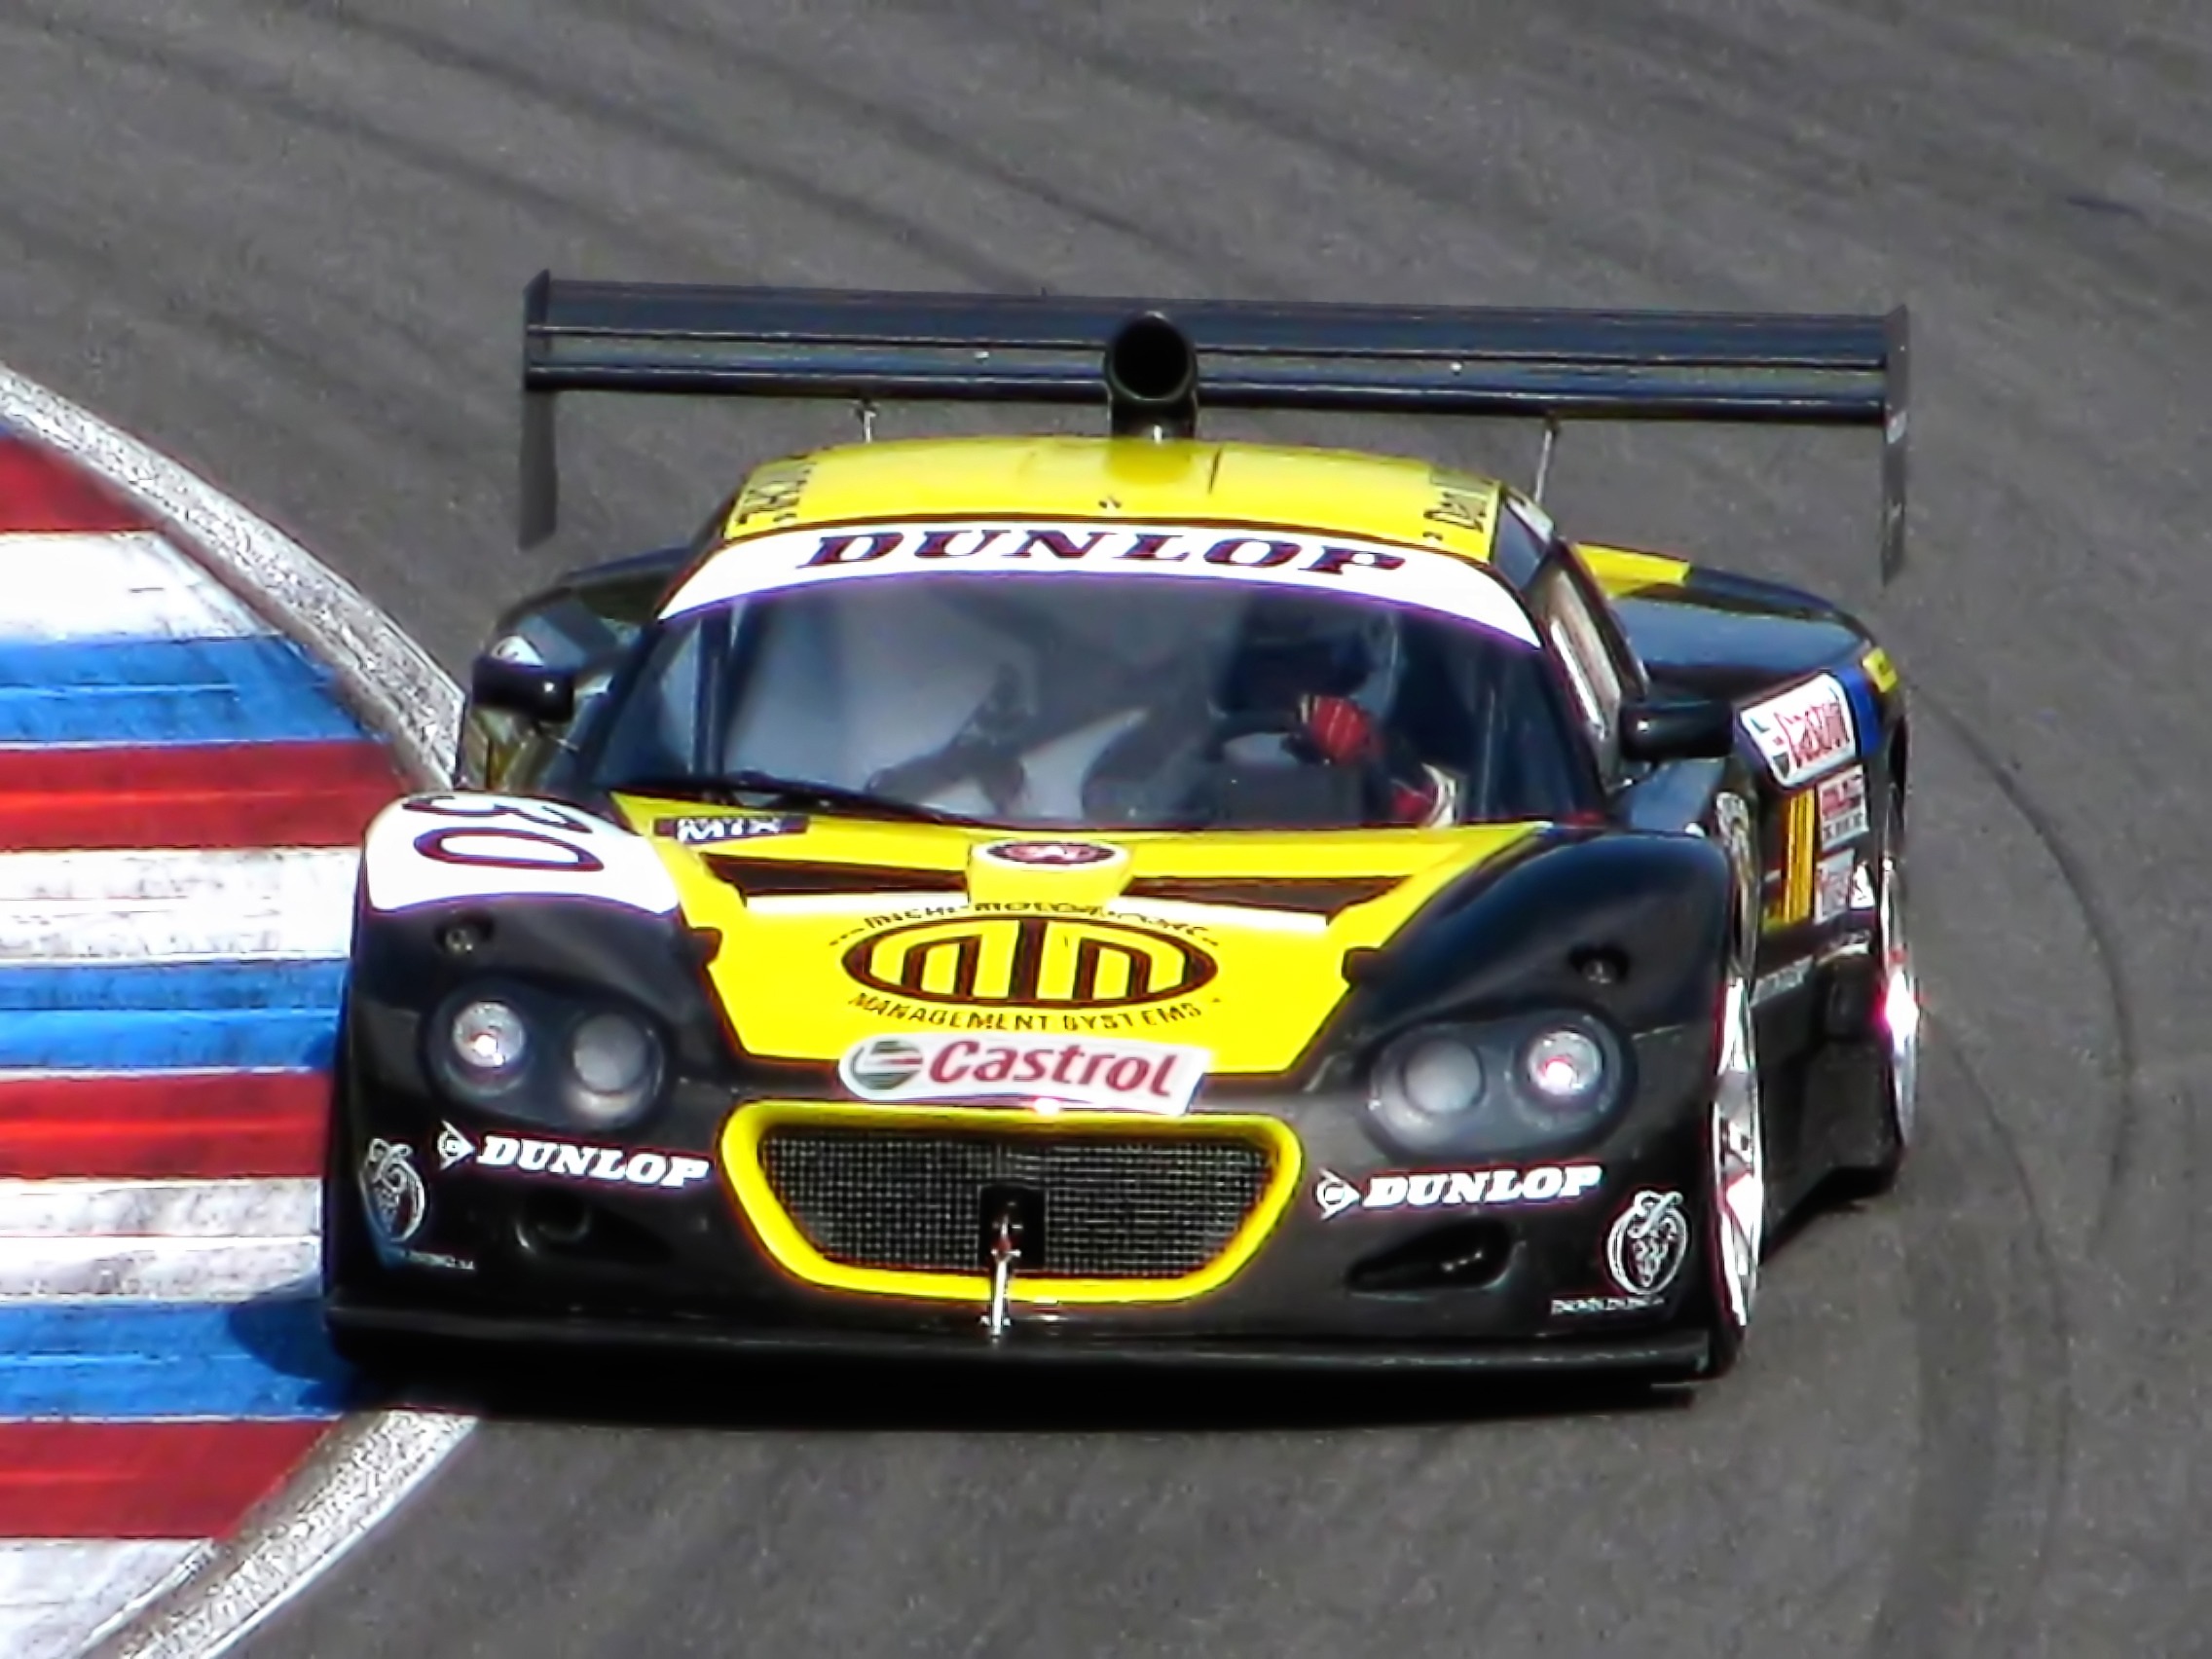
track, car, driving, vehicle, speed, sports car, race car, race, competition, supercar, power, automobiles, sports, cars, racing, motor, race track, gt, races, motors, fast, circuit, brno, motorsport, opel, vehicles, racing car, model car, land vehicle, auto racing, automobile make, automotive design, luxury vehicle, performance car, fia gt